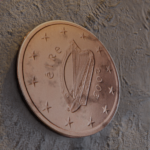
Coin value: 2cents
Country: ie
Edition: standard